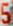
Number: 5